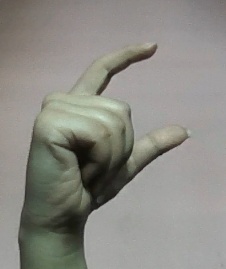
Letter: dal